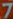
Number: 7